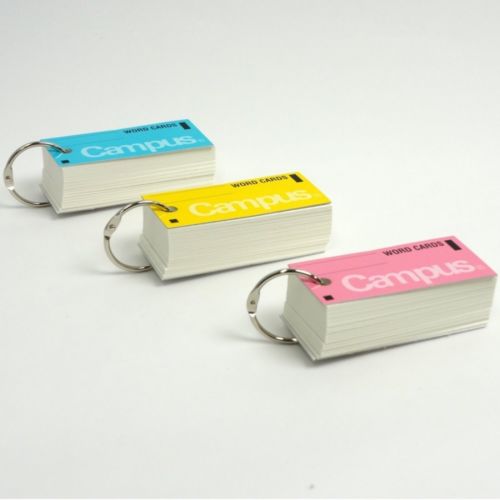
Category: stapler